Nominalization

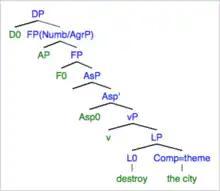
Process nominals tree structure This tree represents the structural analysis for process nominals proposed by Alexiadou (2001).

Building on Grimshaw's (1990) analysis of argument structure and events, Alexiadou (2001) studies "complex events," which she refers to as "process nouns" or "event nouns," to denote an event, and "simple events," which she refers to as "result nouns," to indicate an output of an event.